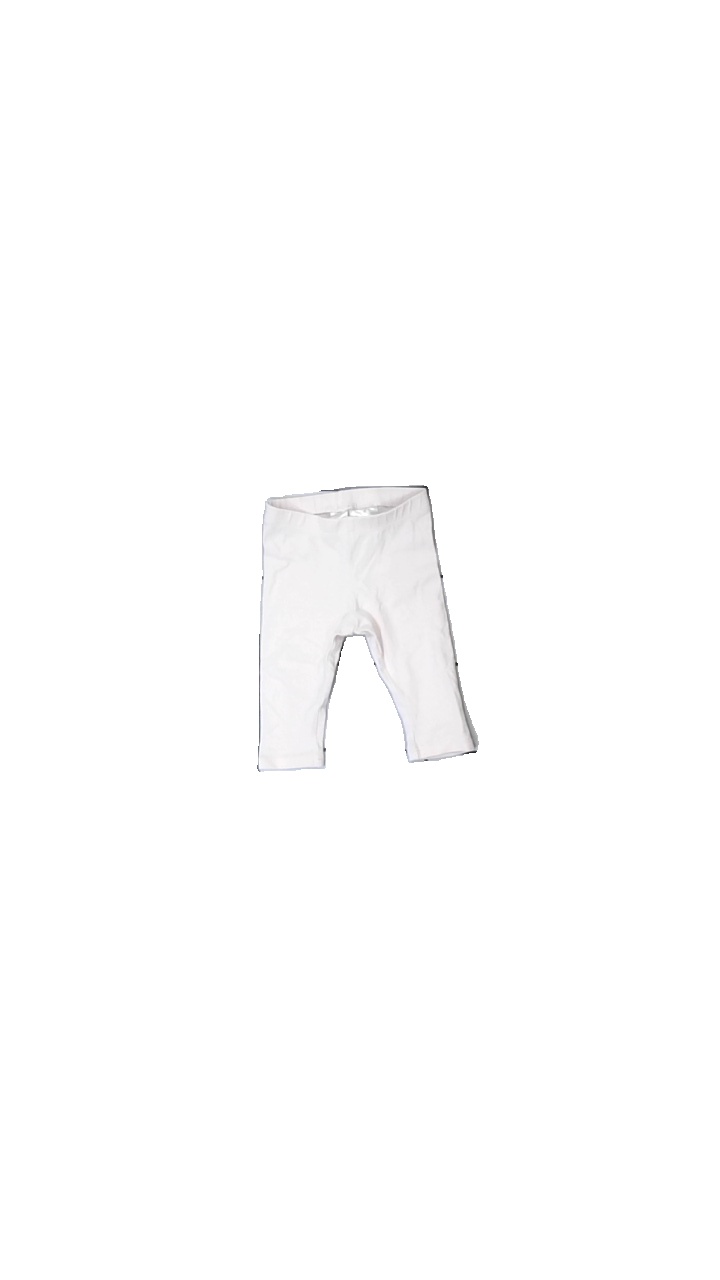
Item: Tights (Children)
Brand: H&m
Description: rosa tights
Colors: Pink
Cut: Regular
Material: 100% cotton
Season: All
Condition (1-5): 5
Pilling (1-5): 5
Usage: Reuse
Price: <50